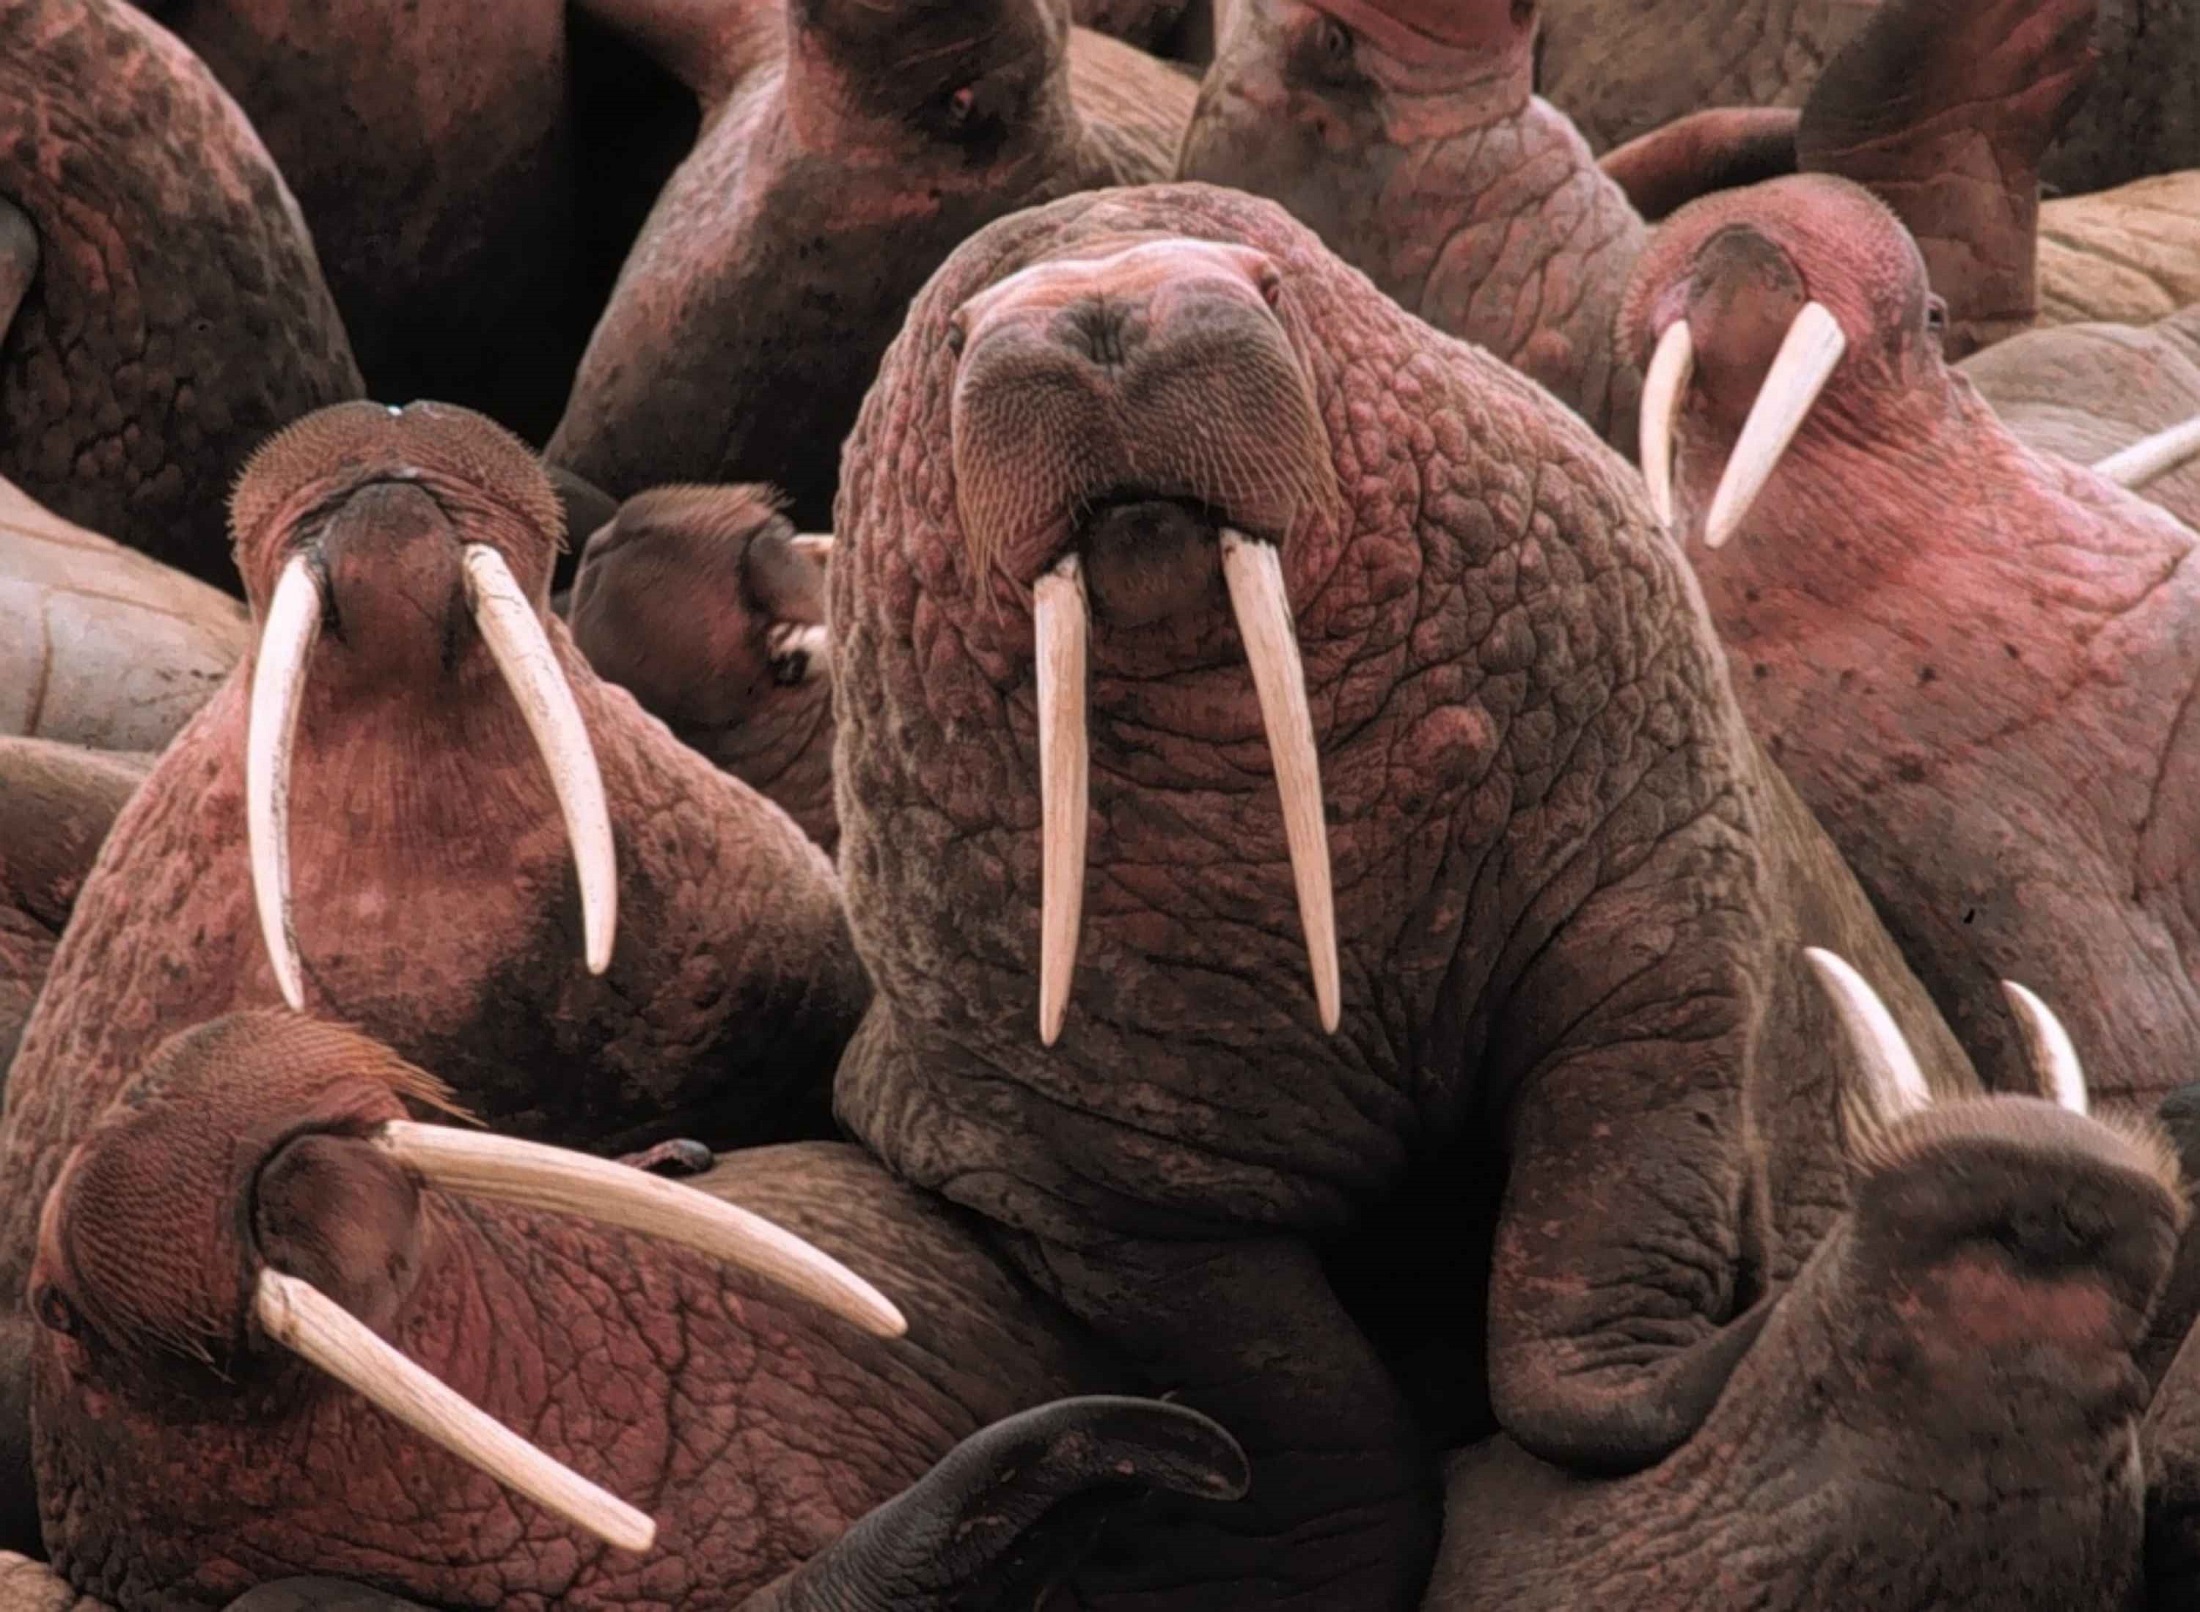
nature, looking, wildlife, portrait, herd, mammal, fauna, outdoors, whiskers, fat, walrus, seals, vertebrate, large, tusks, indian elephant, flippers, blubber, elephants and mammoths, pacific walruses